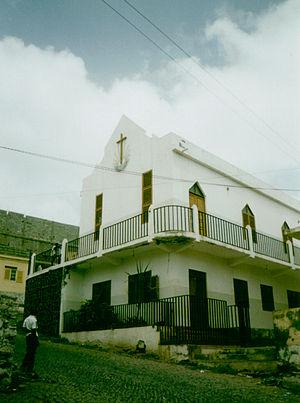
Pedra Badejo est une localité côtière du Cap-Vert située à l'est de l'île de Santiago, face à l'île de Maio, à 31 km de Praia par la route orientale.